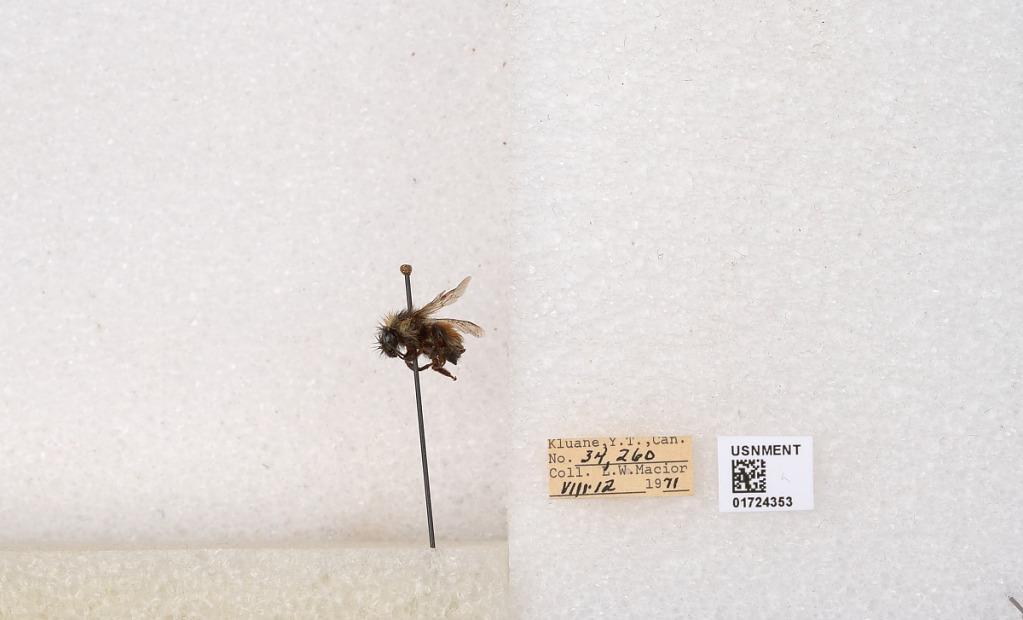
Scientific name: Bombus (Pyrobombus) sylvicola Kirby
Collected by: L. Macior
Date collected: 1971-8-12
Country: Canada
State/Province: Yukon Teritory
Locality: Kluane National Park and Reserve
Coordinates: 60.7493, -139.504